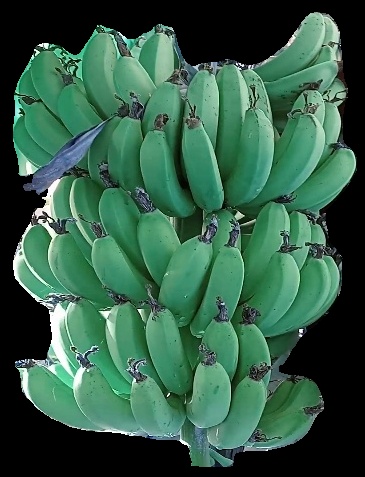
Variety: pachbale
Grade: grade1